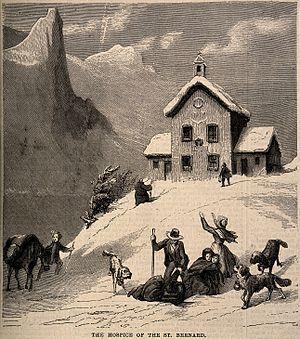
Le saint-bernard est une race de grand chien de montagne, souvent dressé comme chien de recherche en avalanche. L'imaginaire populaire les affuble d'un tonnelet de schnaps accroché au cou qui serait destiné à revigorer les victimes du froid. Cette pratique a été utilisée surtout à la fin du XIXᵉ siècle dans la recherche de personnes perdues dans les montagnes ou victimes d'une avalanche.